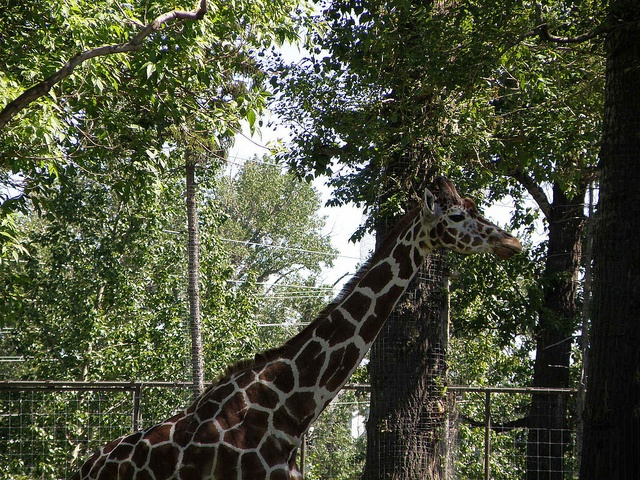
A giraffe who is surrounded by a link fence is eating leaves from a tree.
A giraffe near a tree inside a fenced in enclosure.
A giraffe walks around trees in an enclosure.
A giraffe standing next to a leaf filled tree.
a giraffe standing inside a fence among the trees